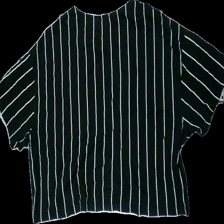
View: back
Type: T-shirt
Category: Ladies
Brand: Fbsisters (New Yorker)
Colors: Black, White, Red
Material: 100% cotton
Pattern: Striped
Cut: Cropped
Size: XL
Season: All
Damage location: middle center
Damage 2 location: middle center
Price range: <50
Recommended usage: Remake
Description: randig kort t-shirt med broderad text fram, hårig